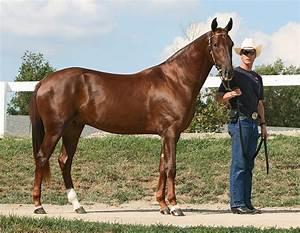
horse